William C. Bilo

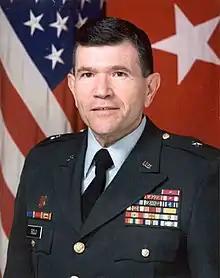
Brigadier General William Bilo, Deputy Director of the Army National Guard

William C. Bilo (born November 15, 1944) is a retired United States Army Brigadier General who served as deputy director of the Army National Guard.